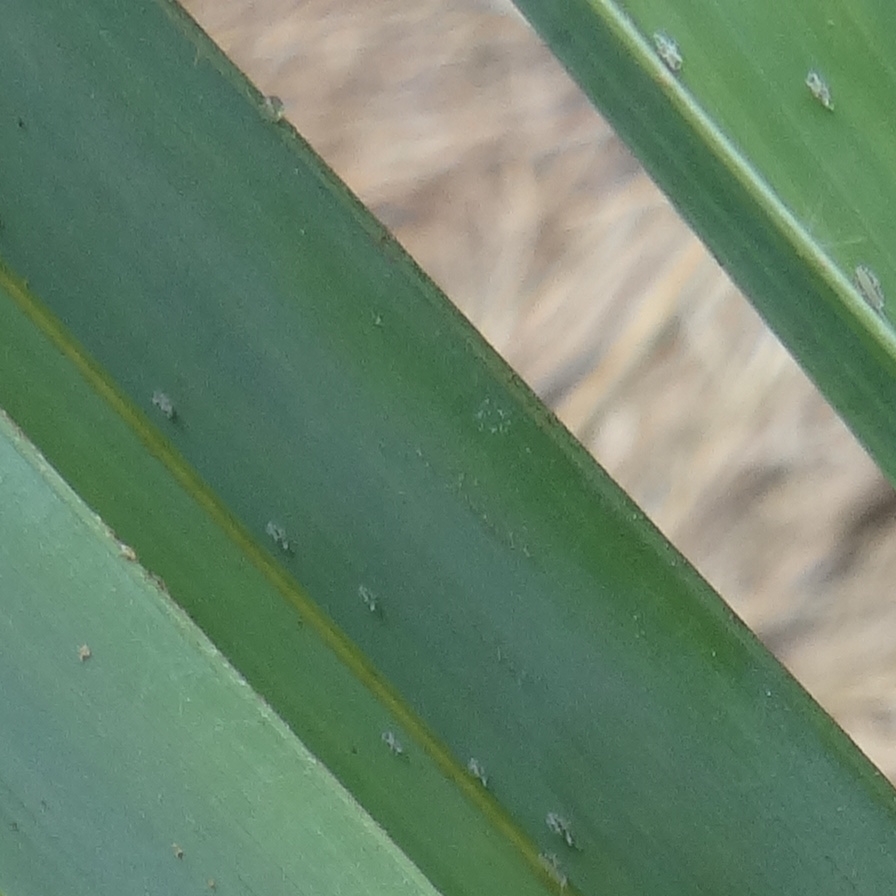
Label: Bug